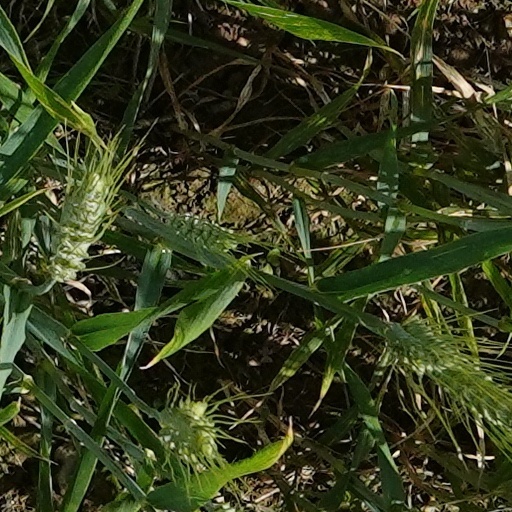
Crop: wheat